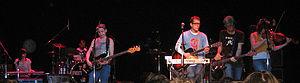
The Rentals est un groupe rock américain d'inspiration new wave formé en 1995 par Matt Sharp, ancien bassiste de Weezer.